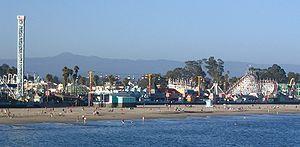
Santa Cruz est une municipalité de la côte californienne, dans l'ouest des États-Unis. Elle est le siège du comté de Santa Cruz.
Santa Cruz Beach Boardwalk est un parc d'attractions et une promenade en planches côtier situé à Santa Cruz, en Californie.